Sniper

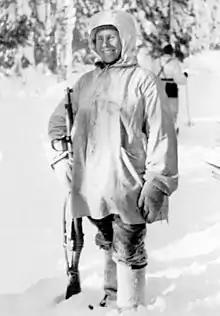
Simo Häyhä, known among enemies by the nickname "White Death", is generally recognized as the world's deadliest military sniper of all time.

The key to sniping is considered to be accuracy, which applies to both the weapon and the shooter. The weapon should be able to consistently place shots within tight tolerances. The sniper in turn must use the weapon to accurately place shots under varying conditions.